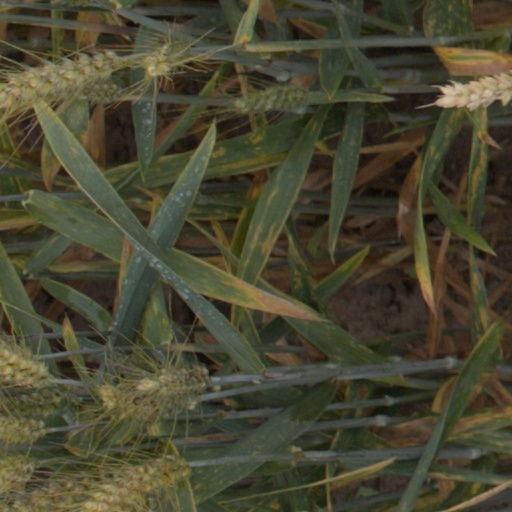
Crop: wheat